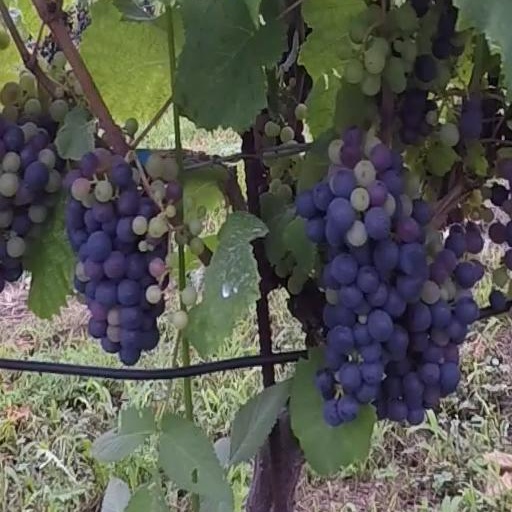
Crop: grape